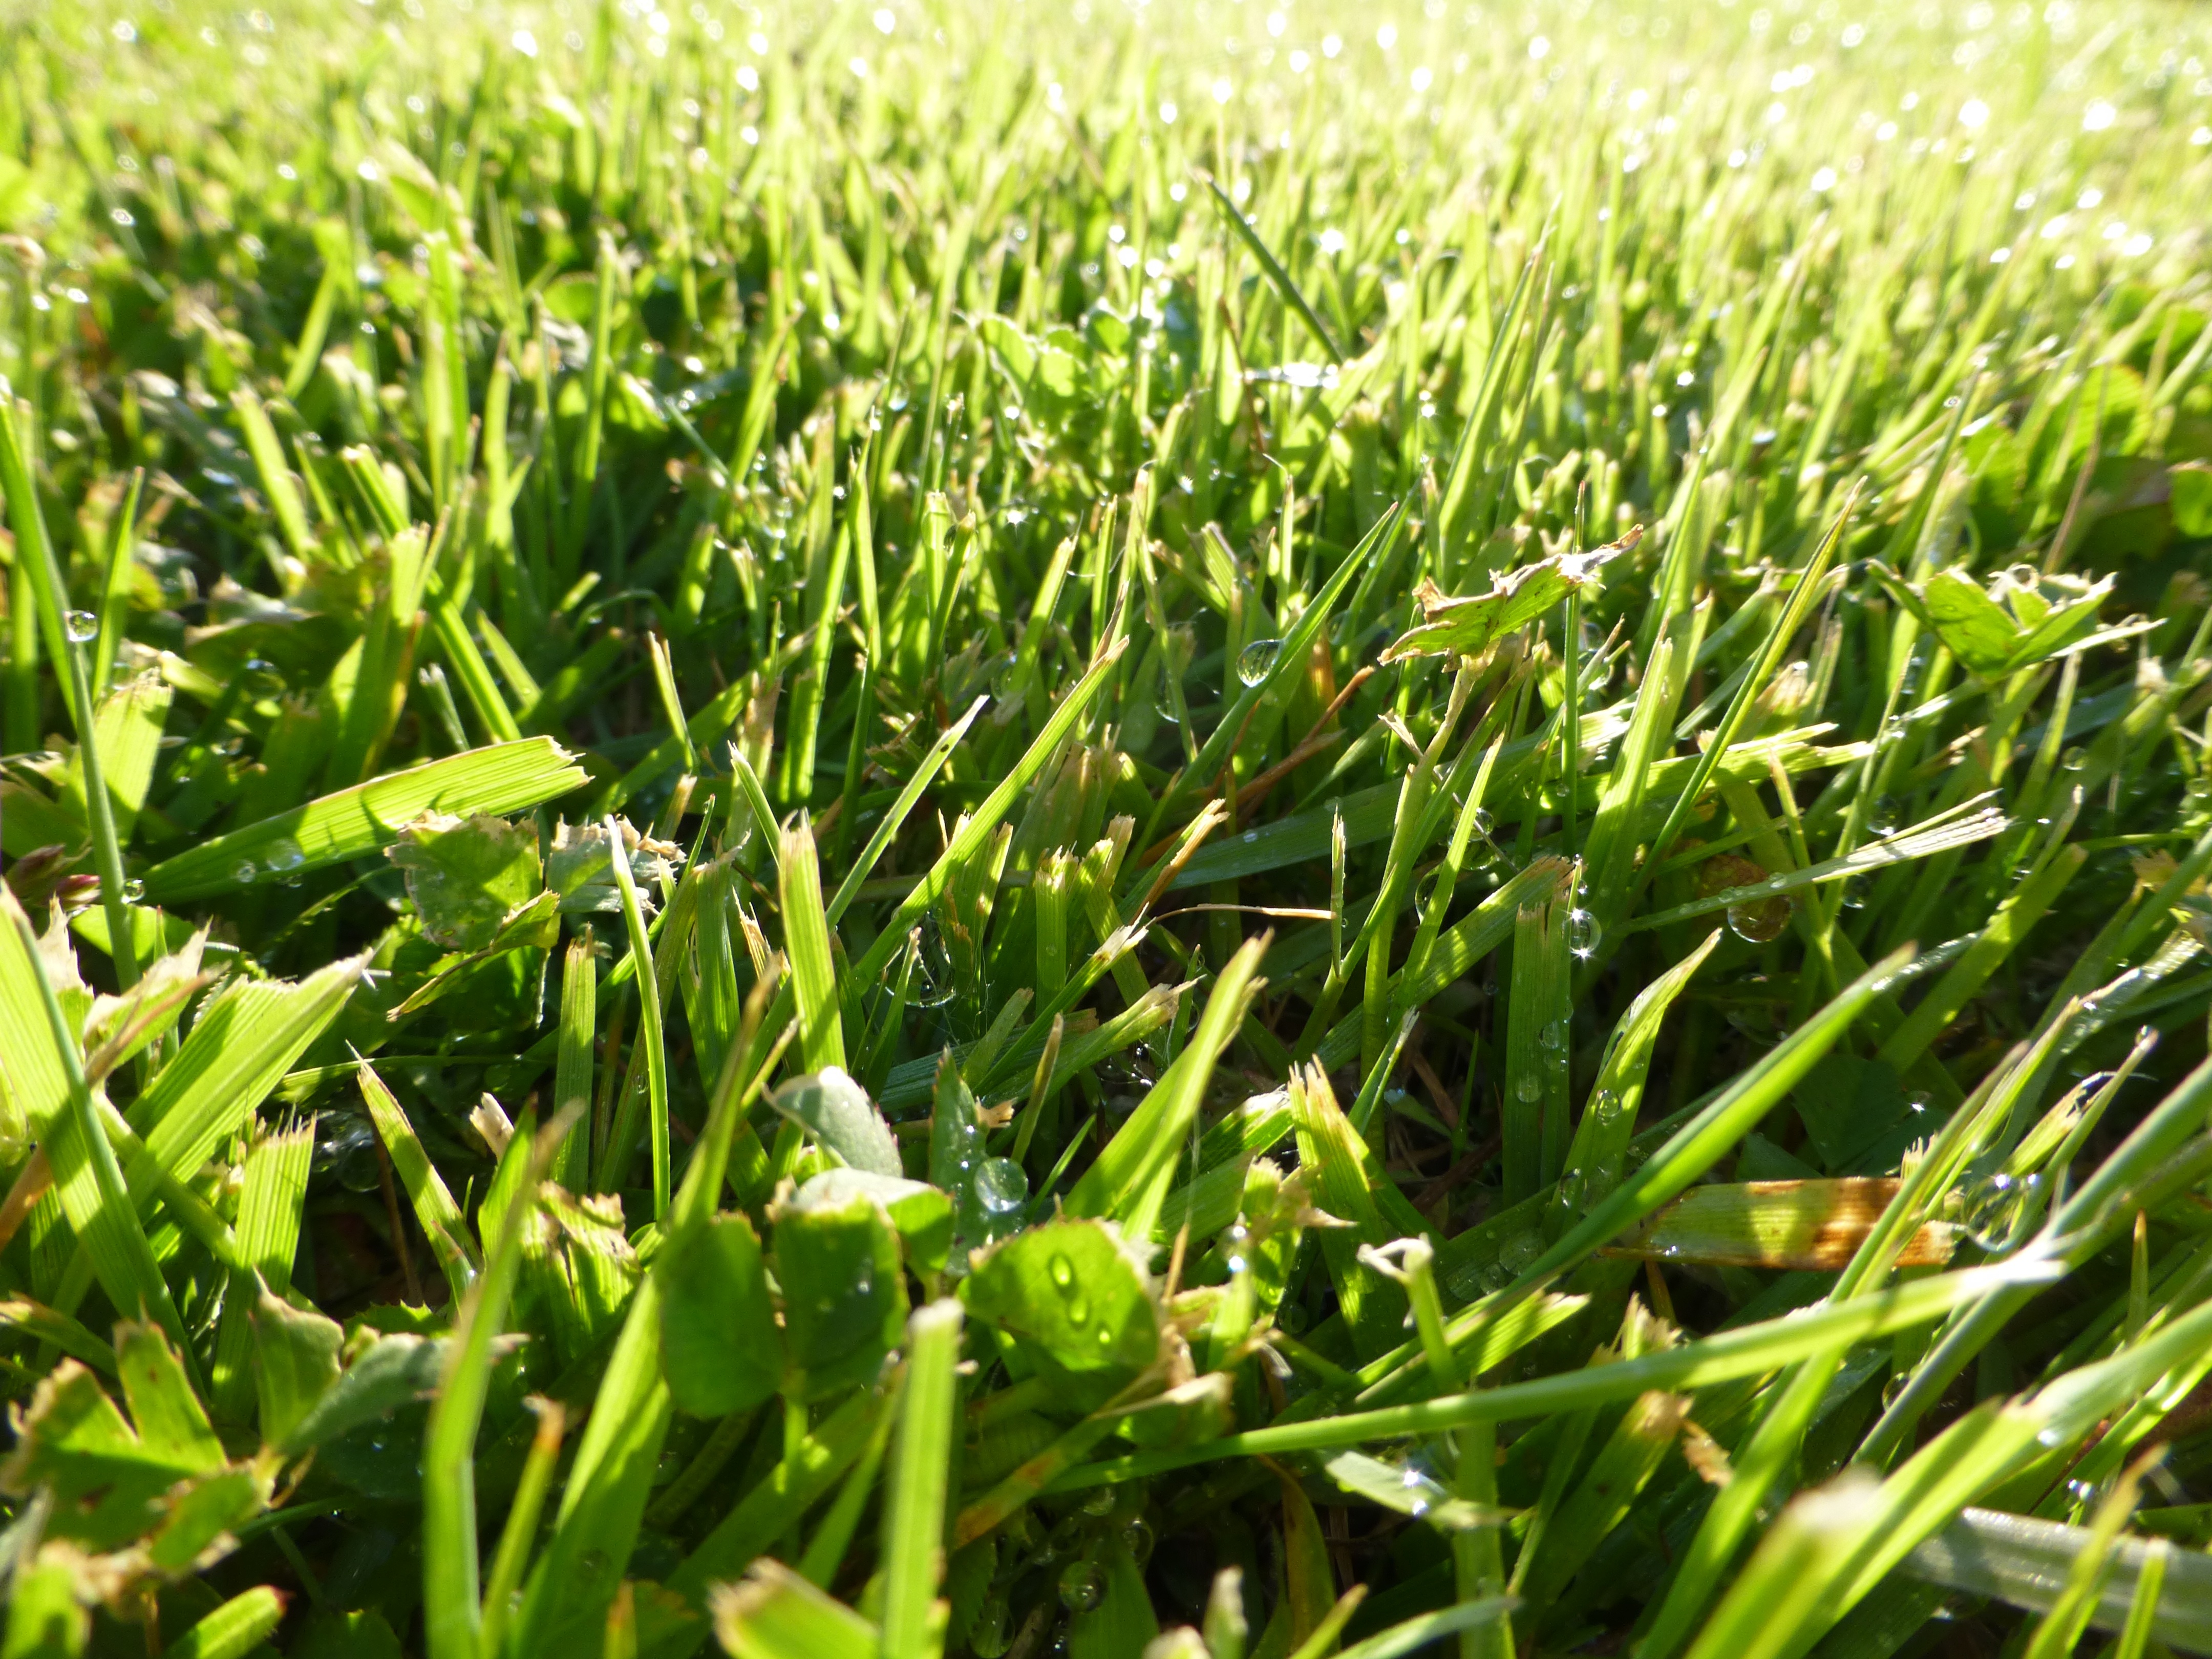
nature, grass, dew, light, growth, plant, field, lawn, meadow, morning, flower, summer, green, crop, macro, agriculture, freshness, close up, grassland, bright, springtime, flowering plant, artificial turf, grass family